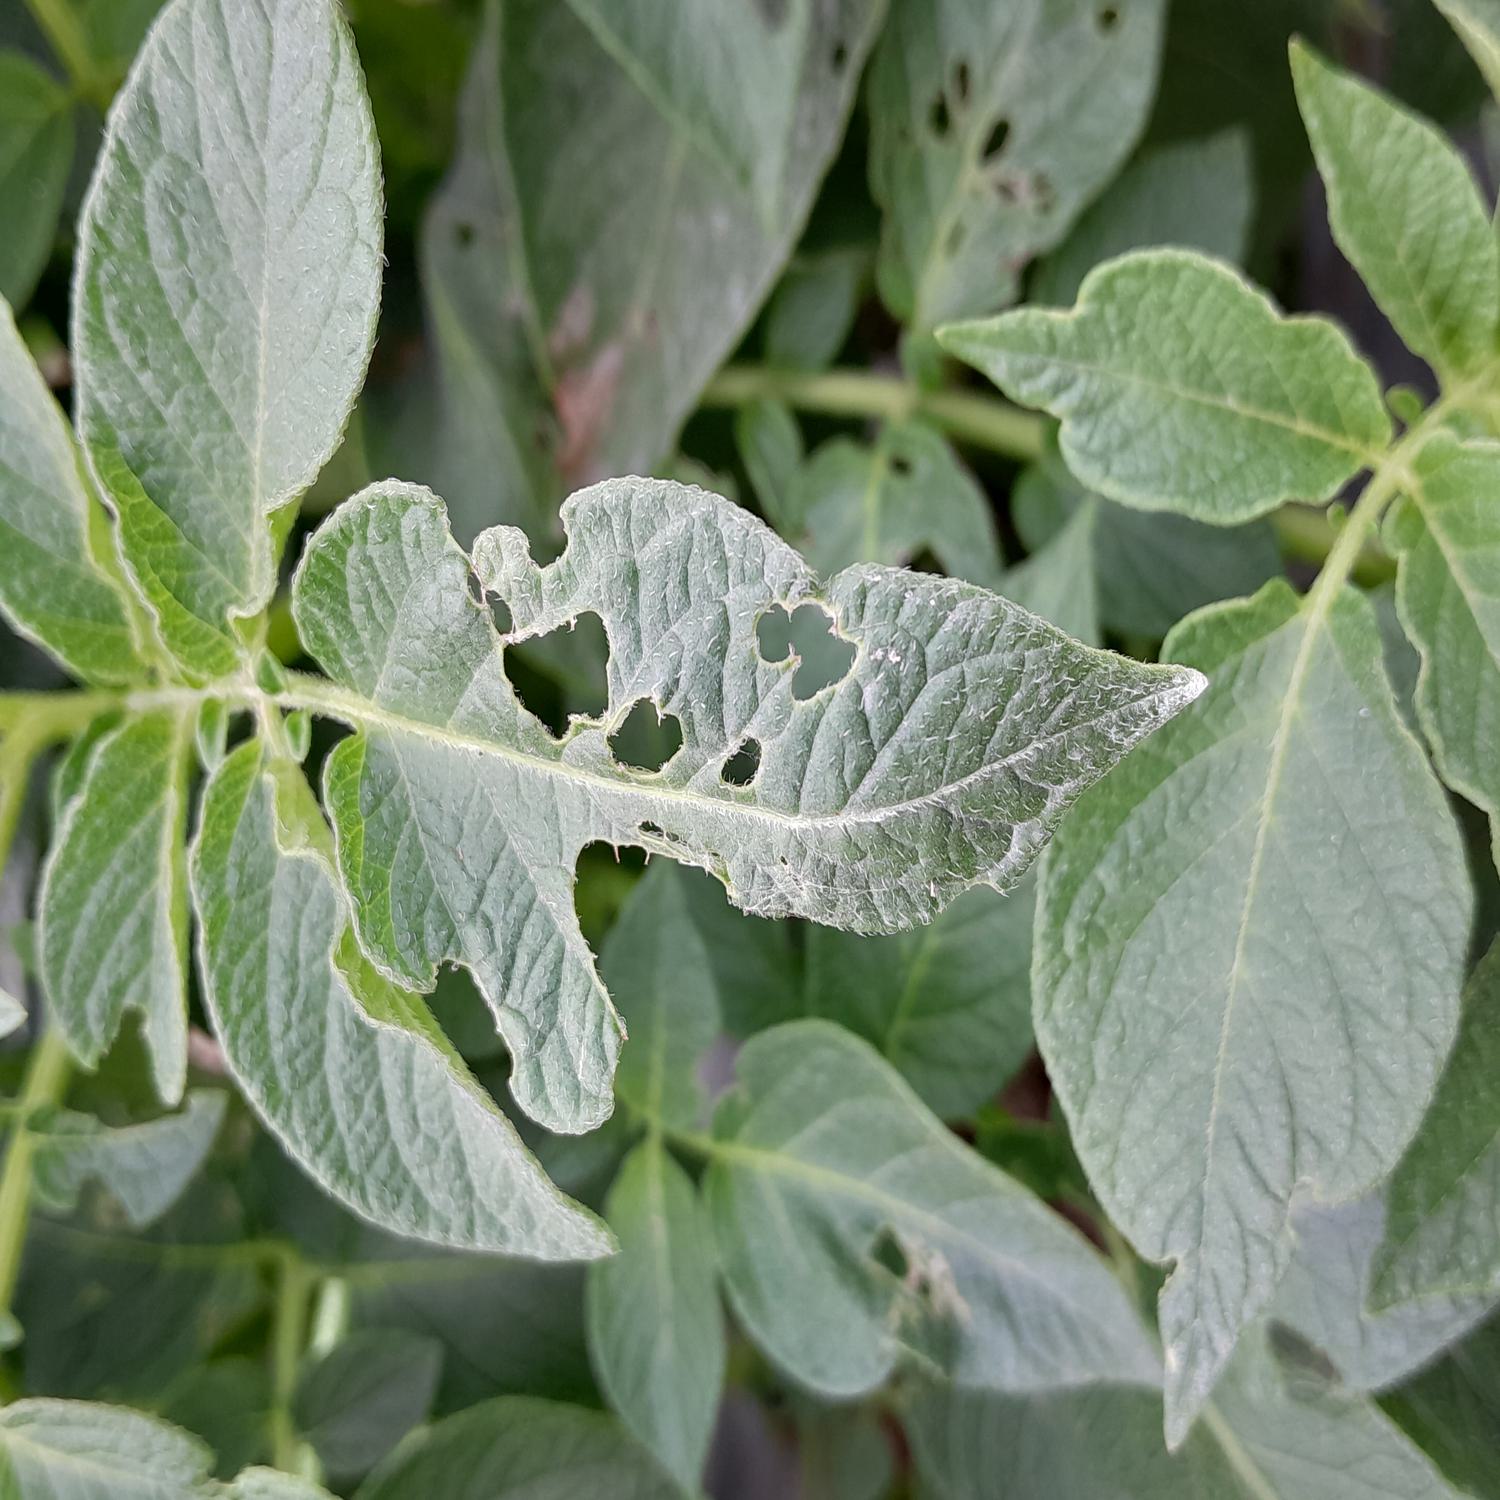
Label: Pest